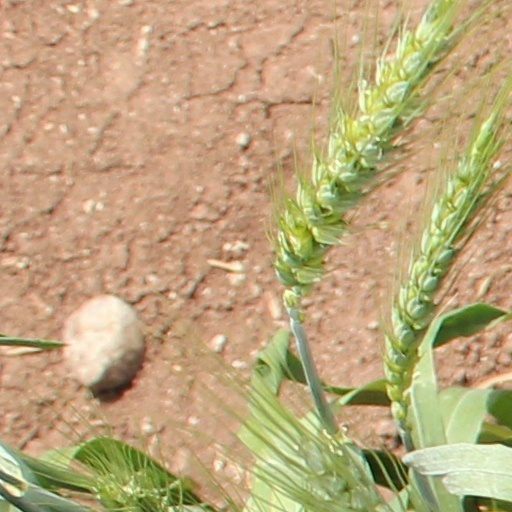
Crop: wheat